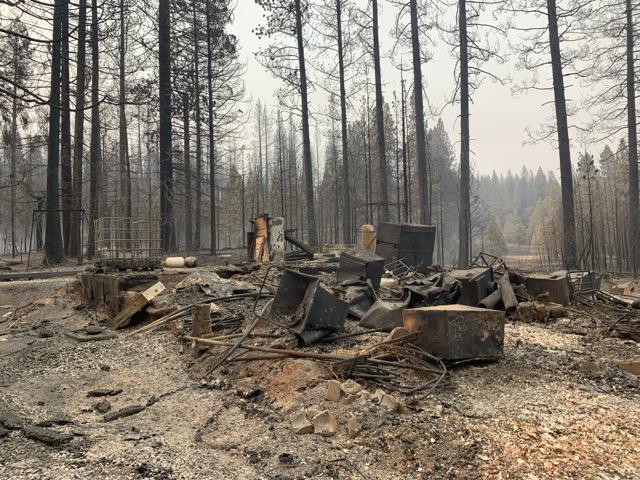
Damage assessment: destroyed